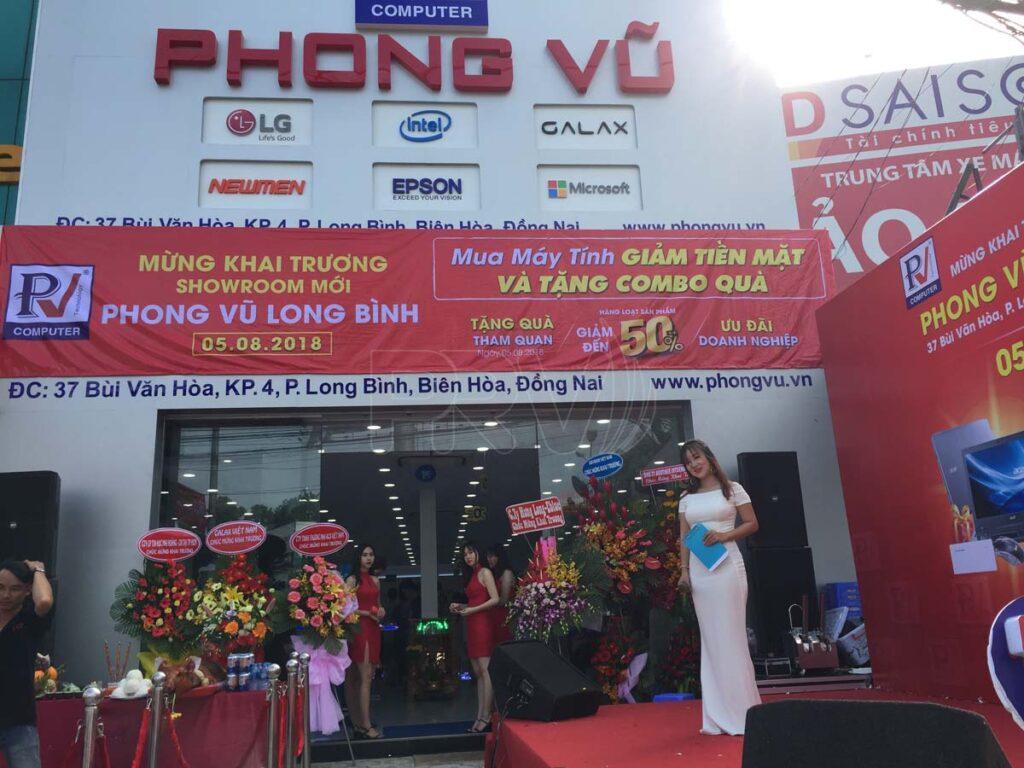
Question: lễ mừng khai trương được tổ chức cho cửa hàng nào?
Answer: phong vũ long bình